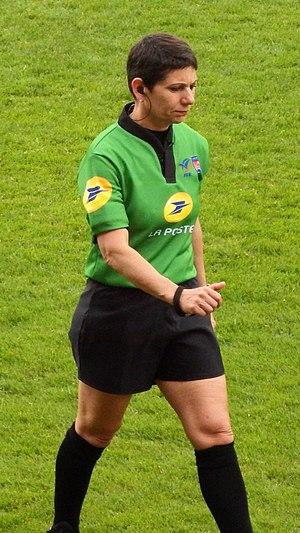
Christine Hanizet, née le 9 octobre 1971 à Toulouse, est une arbitre française de rugby à XV. Elle officie au niveau professionnel entre 2015 et 2017.